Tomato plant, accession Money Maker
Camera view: horizontal (90 deg, fisheye); turntable rotation: 330 degrees
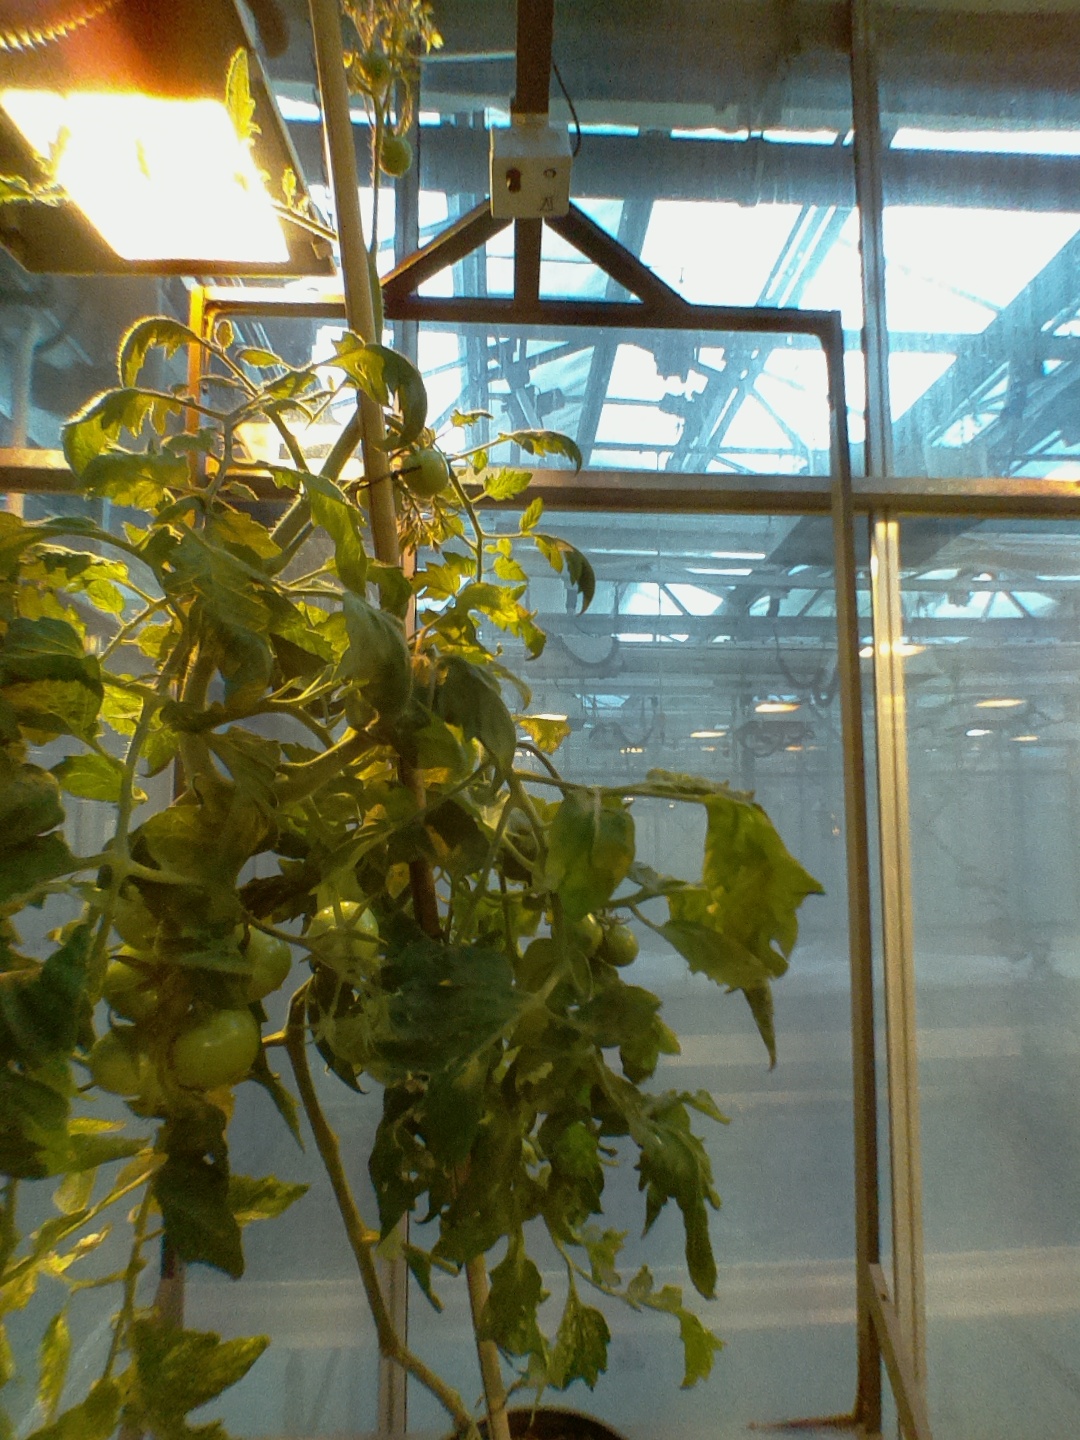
BBCH growth stage 78: 80% -90% of final fruit size